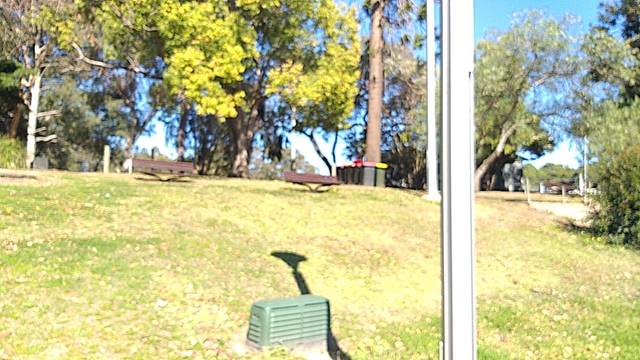
Region: Australia
Coordinates: -33.814, 151.111